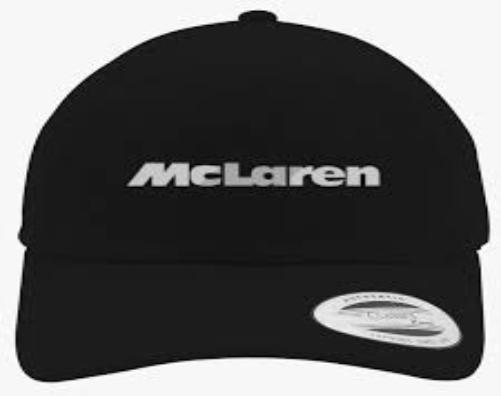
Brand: mclaren
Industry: Transportation